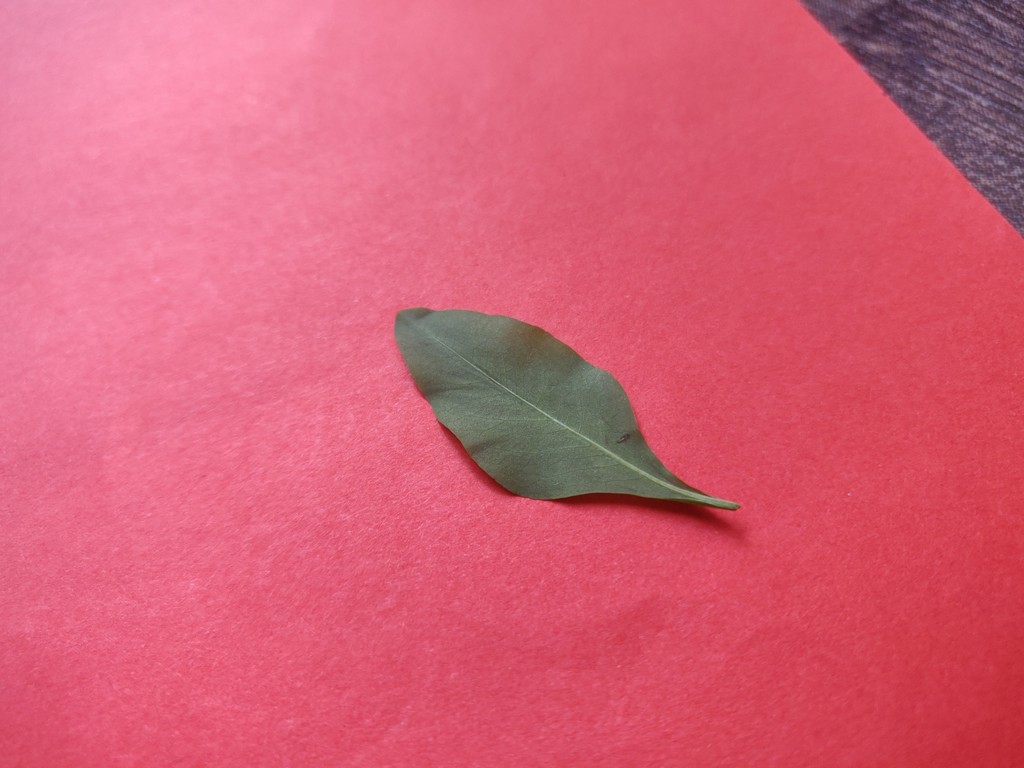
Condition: Healthy
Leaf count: single
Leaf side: back